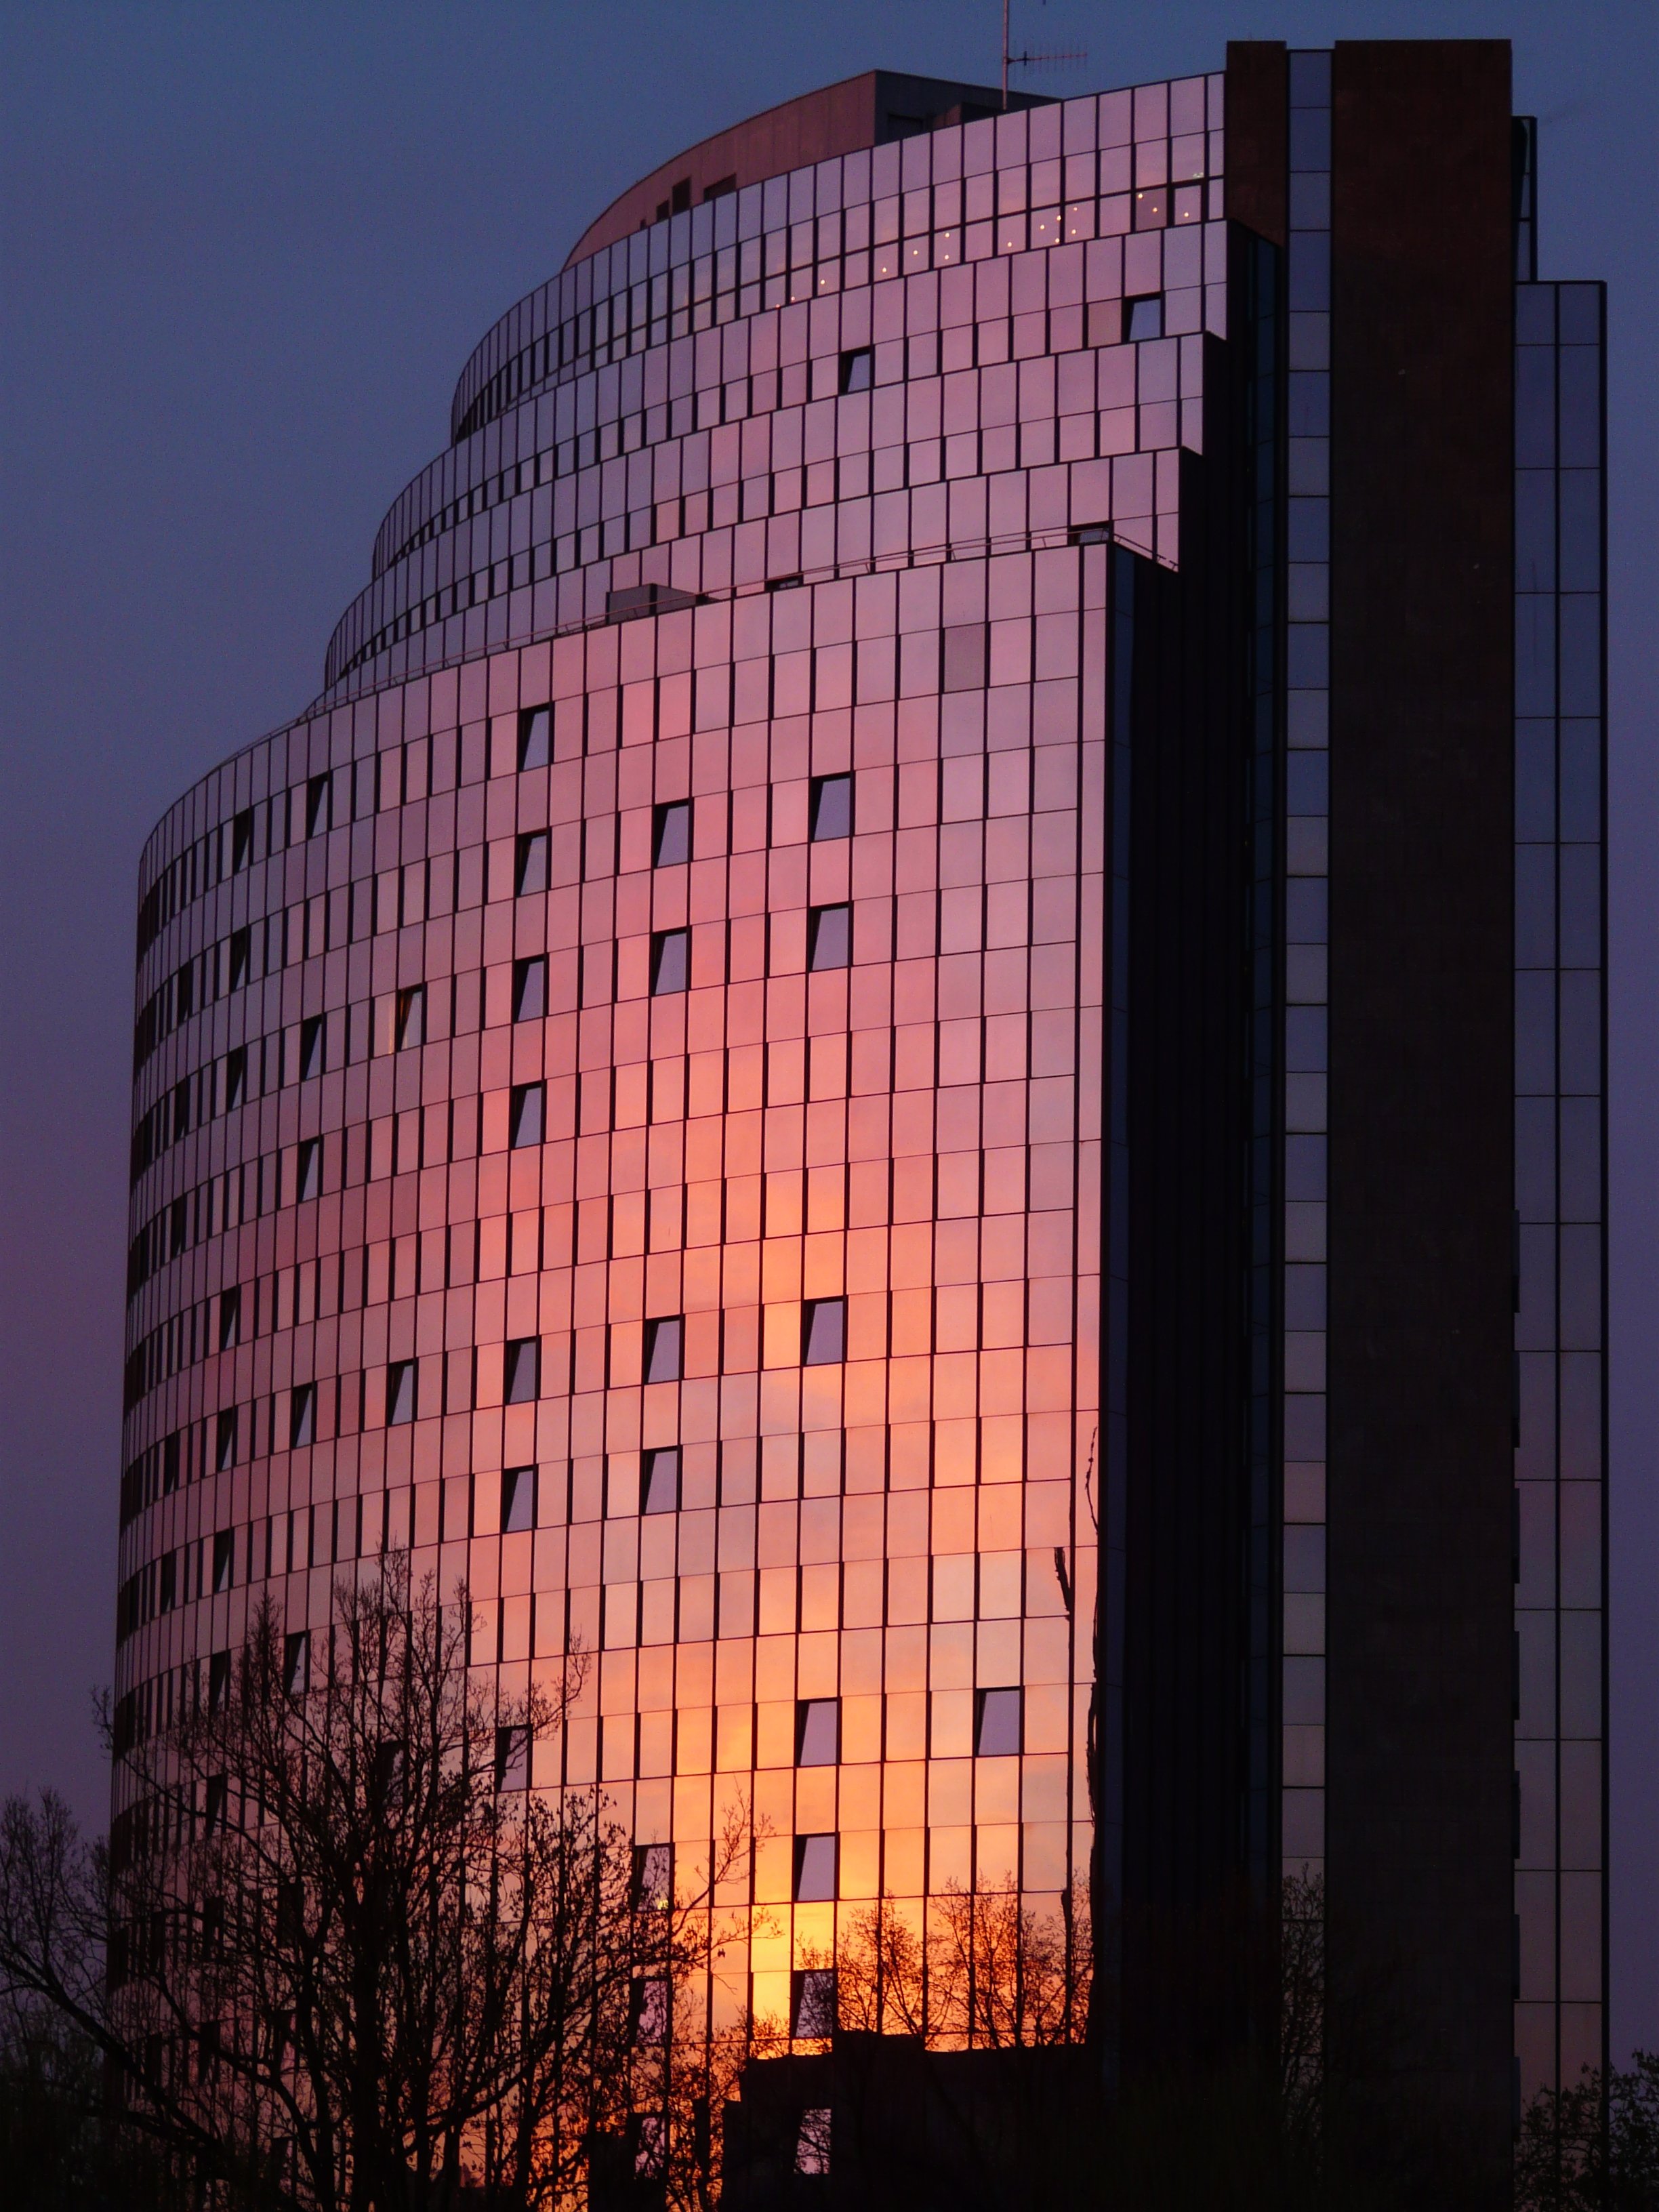
light, architecture, night, window, glass, building, city, home, skyscraper, cityscape, downtown, evening, reflection, landmark, facade, tower block, hotel, maritime, shape, mirroring, metropolis, glass front, urban area, human settlement